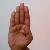
The image shows a hand gesture representing the letter 'B' in Indian Sign Language.